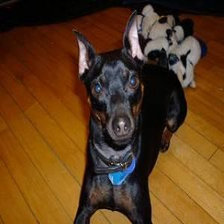
Species: dog
Breed: miniature pinscher